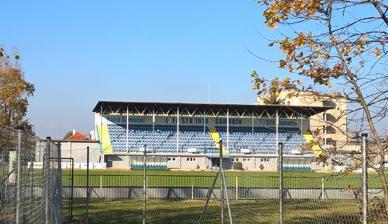
Building: Pomlé Stadium
Country: Slovakia
Year built: 1931
Pomlé Stadium Location Šamorín , Slovakia Coordinates 48°01.36′N 17°18.42′E / 48.02267°N 17.30700°E / 48.02267; 17.30700 Operator FC ŠTK 1914 Šamorín Capacity 1,950 (750 seats) Field size 105 x 68 m Surface Grass Opened 1931 Tenants FC ŠTK 1914 Šamorín Pomlé Stadium ( Slovak : Štadión Pomlé ) is a home football stadium in Šamorín , Slovakia . It serves as home stadium for football club FC ŠTK 1914 Šamorín . The stadium has a capacity of 1,950 (750 seats). External links Stadium website (in English) References